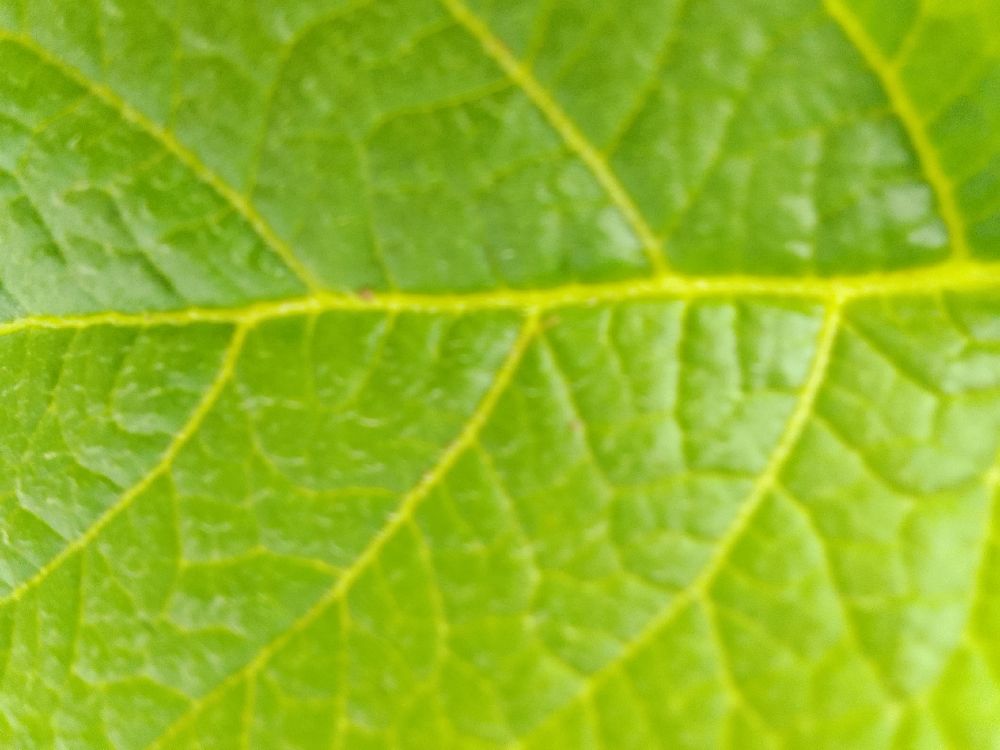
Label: Healthy